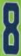
Number: 8